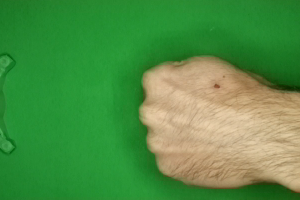
Label: rock